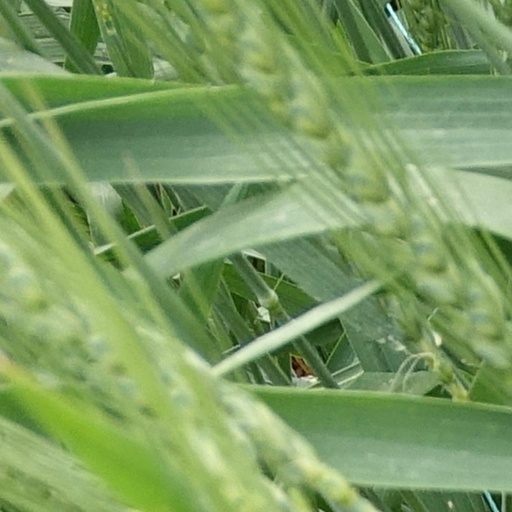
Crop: wheat